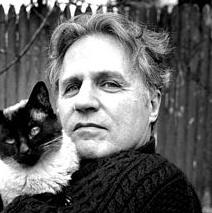
Age: 61